Miguel Cairo

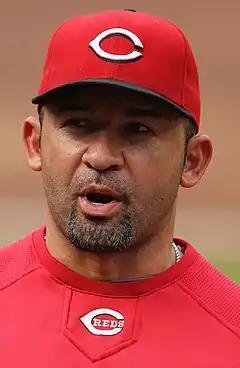
Cairo with the Cincinnati Reds in 2011

Miguel Jesús Cairo [ki'-row] (born May 4, 1974) is a Venezuelan former professional baseball infielder and currently the interim manager for the Washington Nationals of Major League Baseball (MLB). He played for nine different teams in a 17-year career, spanning from 1996 to 2012. During his playing days, Cairo stood tall and weighed , batting and throwing right-handed. While primarily a second baseman, Cairo was able to play all the infield positions and as a corner outfielder. He was also used for pinch-hitting duties late in his career. He was interim manager for the White Sox in the latter part of the 2022 season as manager Tony La Russa stepped away due to health concerns.